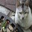
Label: cat